Architecture of the California missions

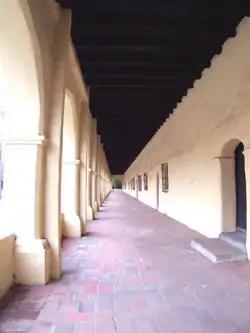
A view looking down a typical exterior corridor at Mission San Fernando Rey de España.

Other notable aspects of the missions were the long arcades ("corridors") which flanked all interior and many exterior walls. The arches were Roman (half-round), while the pillars were usually square and made of baked brick, rather than adobe. The overhang created by the arcade had a dual function: it provided a comfortable, shady place to sit after a hard-day's work, and (more importantly) it kept rainfall away from the adobe walls. The mainstay of any mission complex was its "capilla" (chapel). The design of chapels overall followed that of Christian churches in Europe, but tended to be comparatively long and narrow due to the size of lumber available along the California coast. Each church had a main section (the nave), a baptistry near the front entrance, a sanctuary (where the altar was located), and a sacristy at the back of the church where materials used to celebrate Mass were stored and where the priests vested. In most churches, a stairway near the main entrance led up to a choir loft.